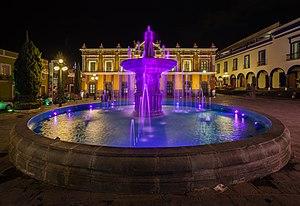
Vue nocturne de la fontaine illuminée située devant le Teatro Principal de la ville de Puebla, au Mexique. فارسی: آبنمایی در مقابل مرکز اصلی تئاتر در شهر پوئبلا، مکزیک Bosanski: Noćna panorama osvijetljene fontane ispred pozorišta Teatro Principal, u gradu Puebla, Meksiko. Čeština: Noční snímek osvětlené fontány před divadlem Teatro Principal, Puebla, Mexiko.